United States Naval Academy

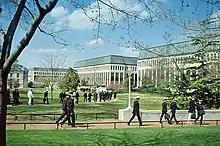
U.S. Naval Academy campus

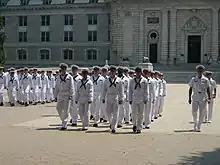
Plebes (first year students) marching in front of Bancroft Hall

, a maker of navigation instruments, some of which are issued to every midshipman. Having been issued shortly before World War II, the surviving ref 3931s are among the rarest watches in existence.)